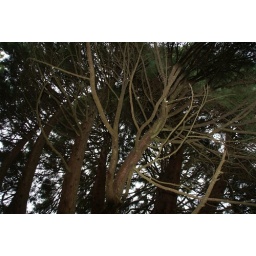
cooler tree in golden gate park